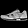
Label: Sneaker